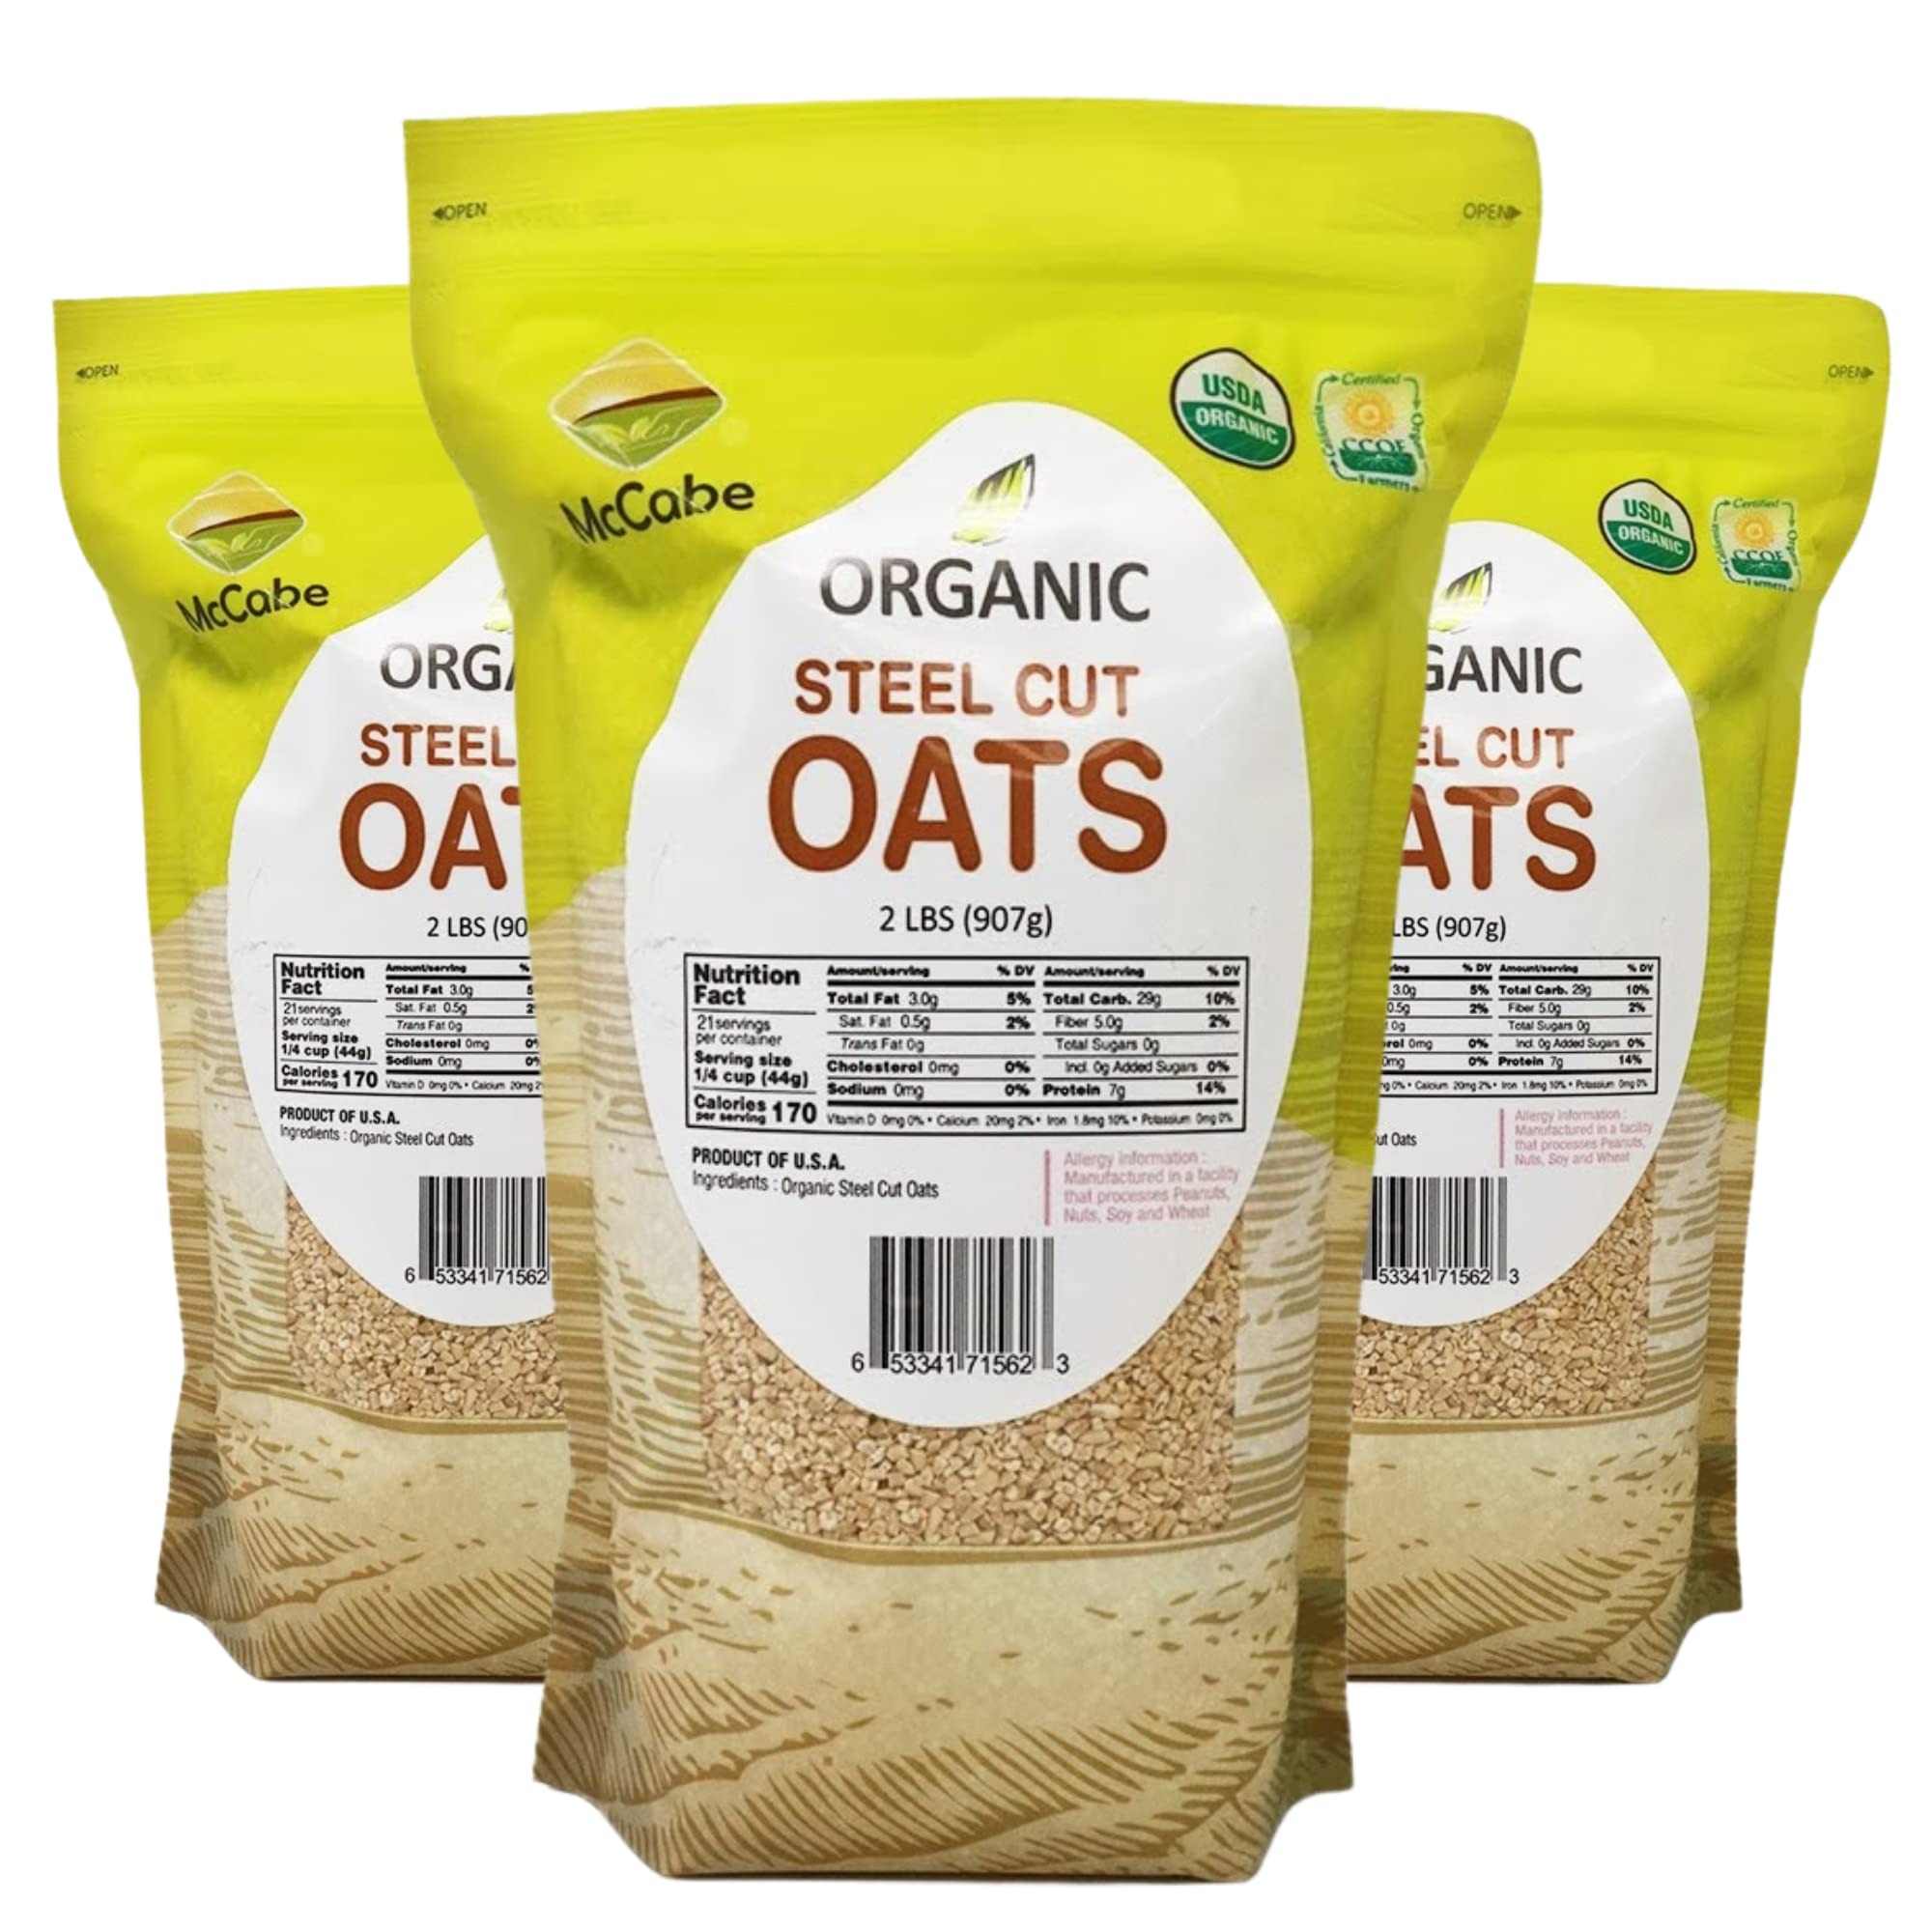
Item Name: McCabe Organic Steel Cut Oats - Steel Cut Oats Organic | Rich with Fiber & Minerals | USDA and CCOF Certified | Product of USA | 2lbs Pack of 3
Bullet Point 1: McCabe Steel Cut Oats, Organic:Taste the pure flavor of McCabe Organic Steel Cut Oats, a USDA Certified Organic. Carefully made by California Certified Organic Farmers (CCOF), these 2 pounds of pure organic oats. It's a heart-healthy meal that may lower the risk of heart disease.
Bullet Point 2: McCabe Premium IngredientsMcCabe Organic Steel Cut Oats have an ingredient list that is simple yet powerful, and they are made with love and care. The carefully chosen, quality organic ingredients give a satisfying start for the day. A robust and nutritious base for your day is provided by the 40g of whole grain every 40g serving.
Bullet Point 3: Immense BenefitsRead the benefits of McCabe Organic Steel Cut Oats for your heart. These oats easily fit into a diet low in trans and saturated fat, take pleasure in the benefits of rolled oats, which are naturally low in trans and saturated fat and so a heart-healthy and tasty option.
Bullet Point 4: Easy Steps for Healthy Meal: Use McCabe Organic Steel Cut Oats to start your day well by following these easy steps. Add milk or water to a boil, then add the necessary oats and simmer until the desired consistency is reached. Personalize your bowl by adding your preferred toppings, like fruits, nuts, or sweeteners to make your meal enjoyable and fulfilling.
Bullet Point 5: Our Story: McCabe Organic takes pride in offering a wide range of premium organic products, all sourced from Southern California. Committed to quality management, we adhere to the rigorous standards of USDA and CCOF Organic certifications. Our journey is rooted in a passion for promoting organic choices and supporting a healthier lifestyle for our valued customers.
Product Description: McCabe Organic Steel Cut Oats, 2 lb (32 oz) (3 Packs)
Value: 96.0
Unit: Ounce

Price: 20.99